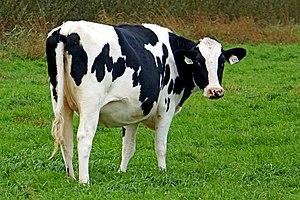
L'élevage bovin au Canada est issu de la colonisation européenne qui a introduit l'espèce Bos taurus sur le continent américain.